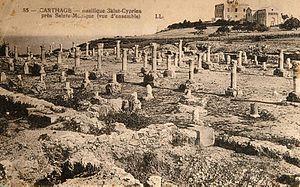
La basilique de Saint-Cyprien, appelée aussi basilique près de Sainte-Monique, est une basilique chrétienne en ruines située à la lisière du site archéologique tunisien de Carthage, sur le plateau de Bordj Djedid et en bordure de la mer.